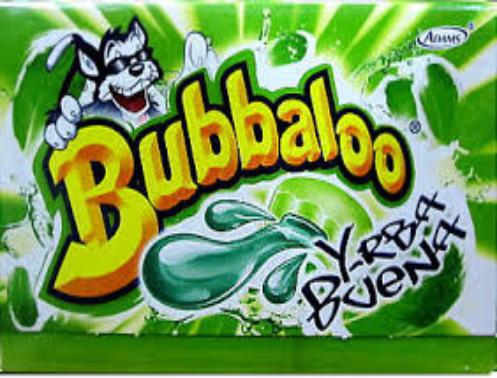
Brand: Bubbaloo
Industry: Food